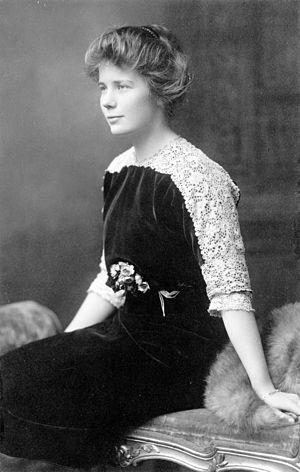
Theodore Roosevelt, Jr. dit Teddy Roosevelt /ˈɹoʊ̯.zə.vɛlt/, né le 27 octobre 1858 à New York et mort le 6 janvier 1919 à Oyster Bay, est un homme d'État américain, vingt-sixième président des États-Unis en poste de 1901 à 1909. Il est également historien, naturaliste, explorateur, écrivain et soldat.